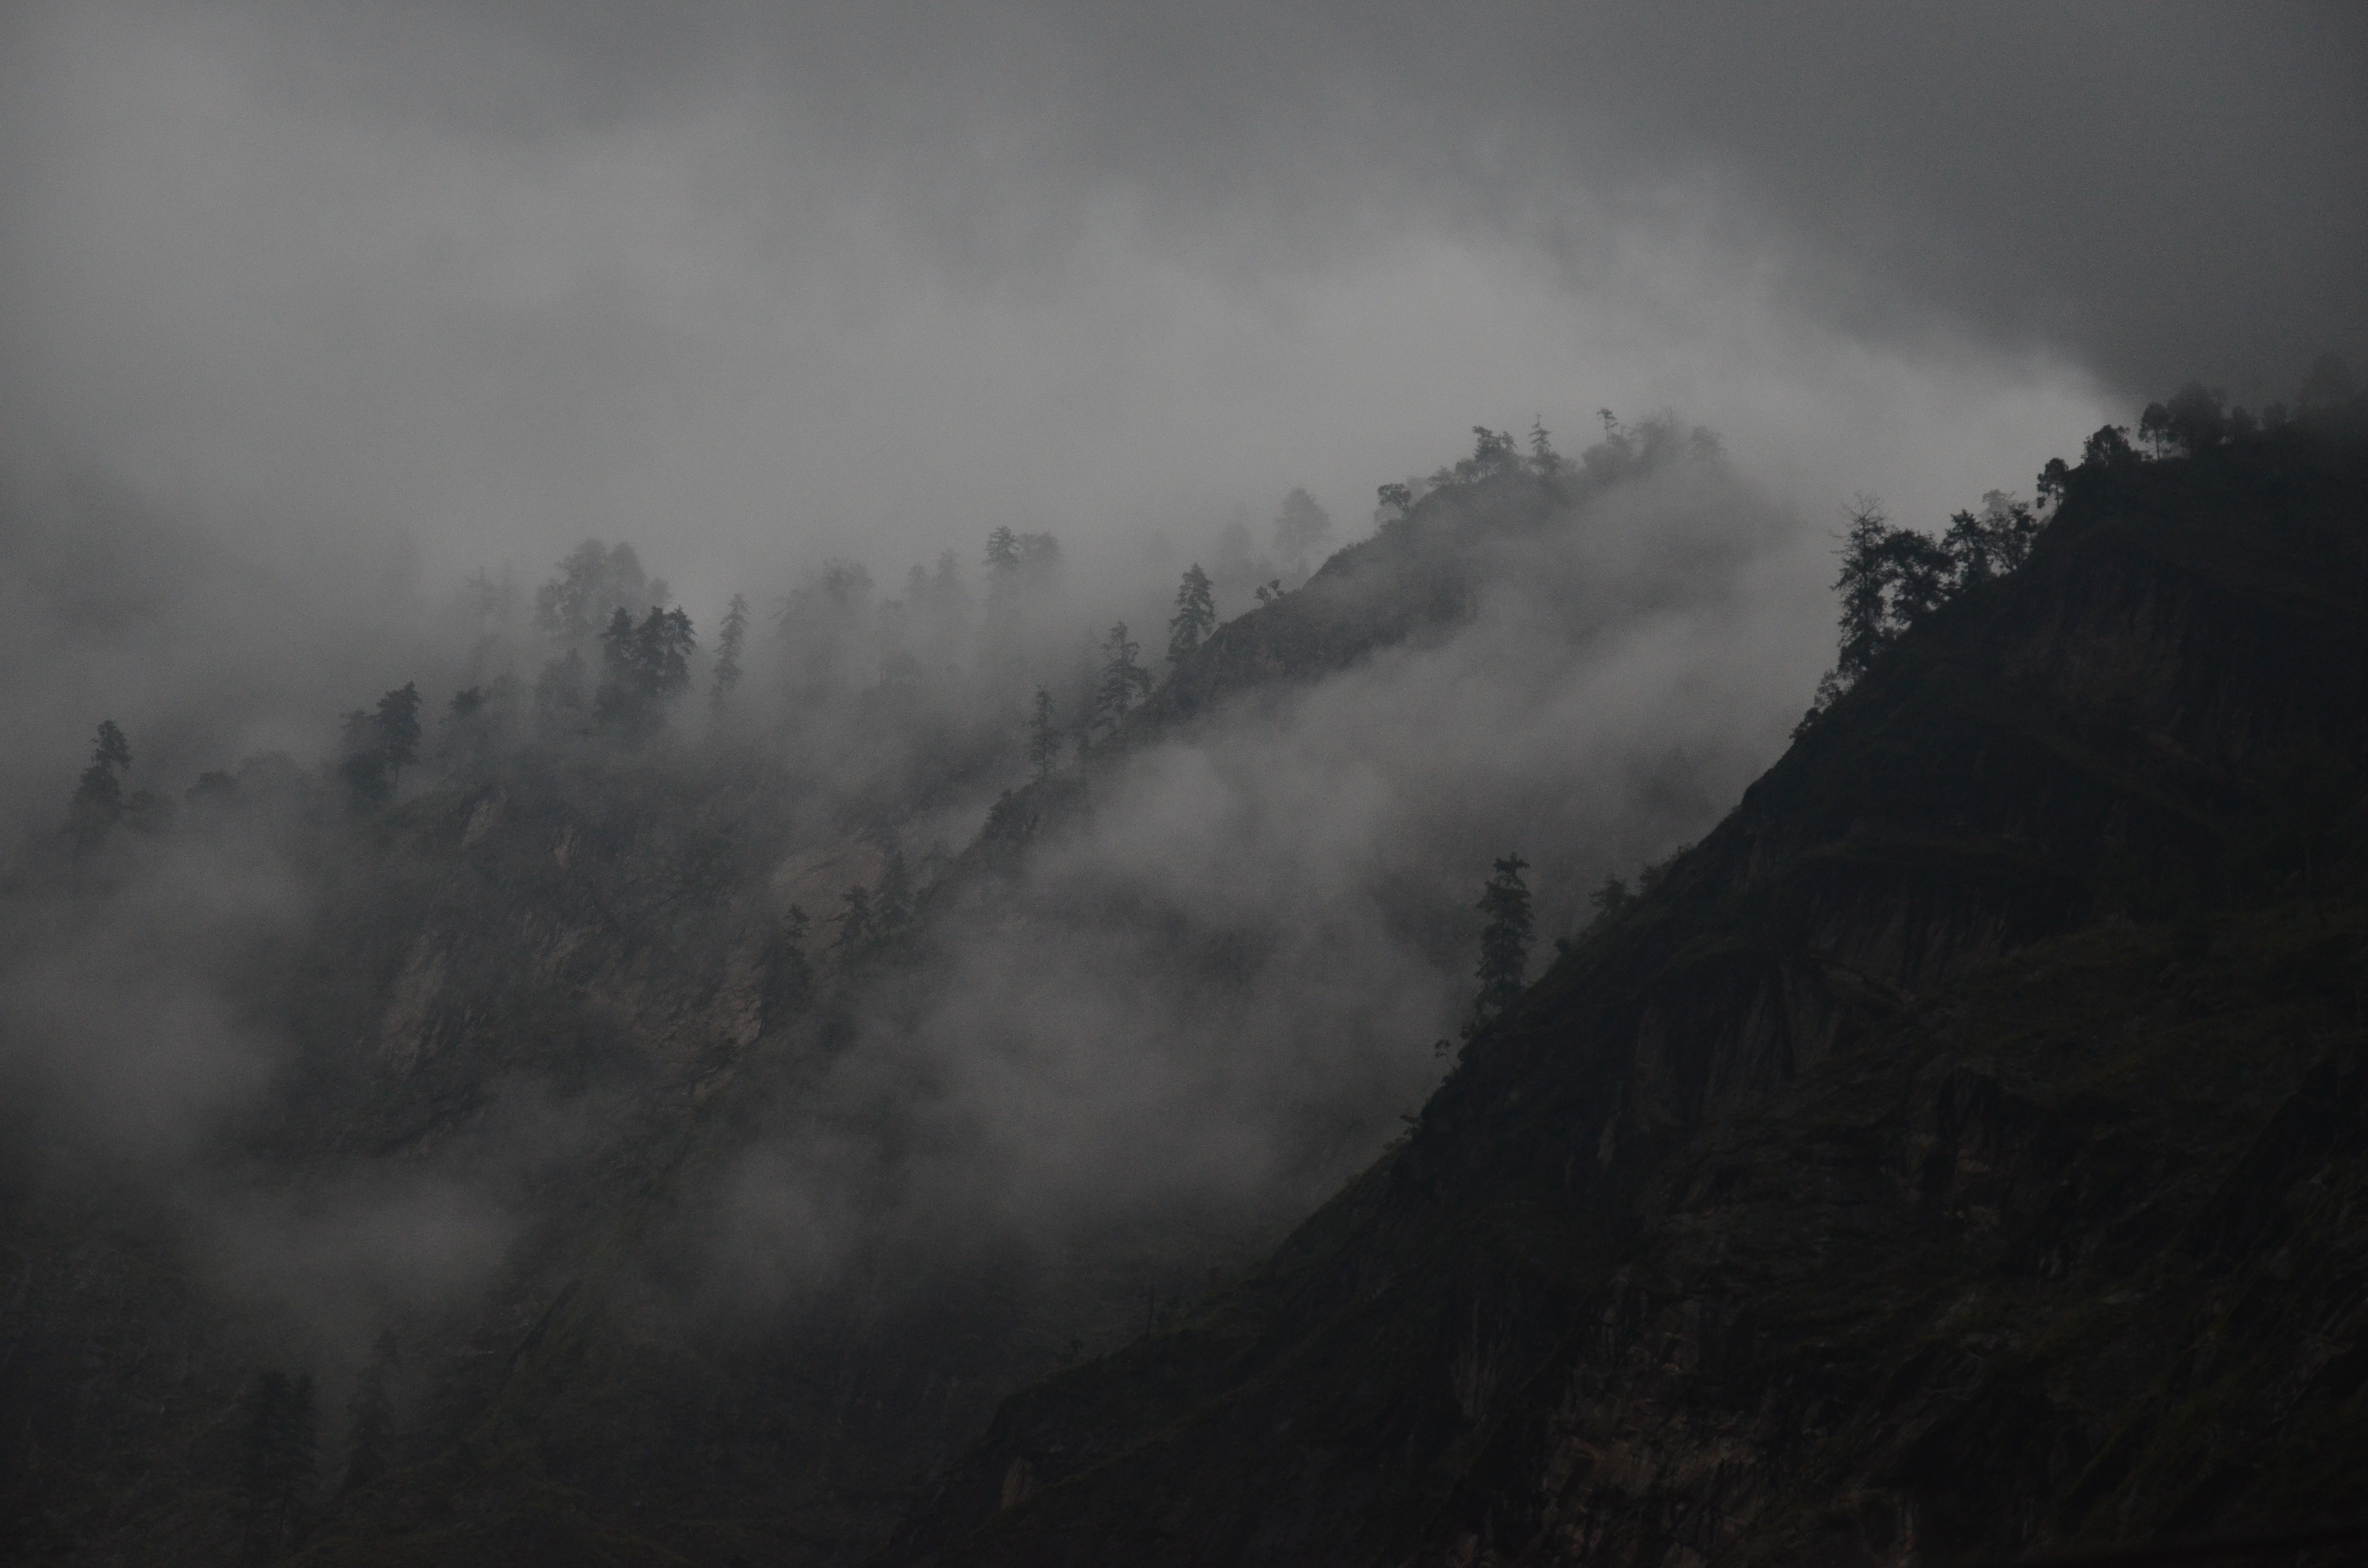
nature, mountain, cloud, fog, mist, morning, hill, mountain range, weather, darkness, summit, landform, geographical feature, atmospheric phenomenon, atmosphere of earth, mountainous landforms, geological phenomenon